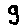
Label: 9